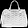
Label: Bag